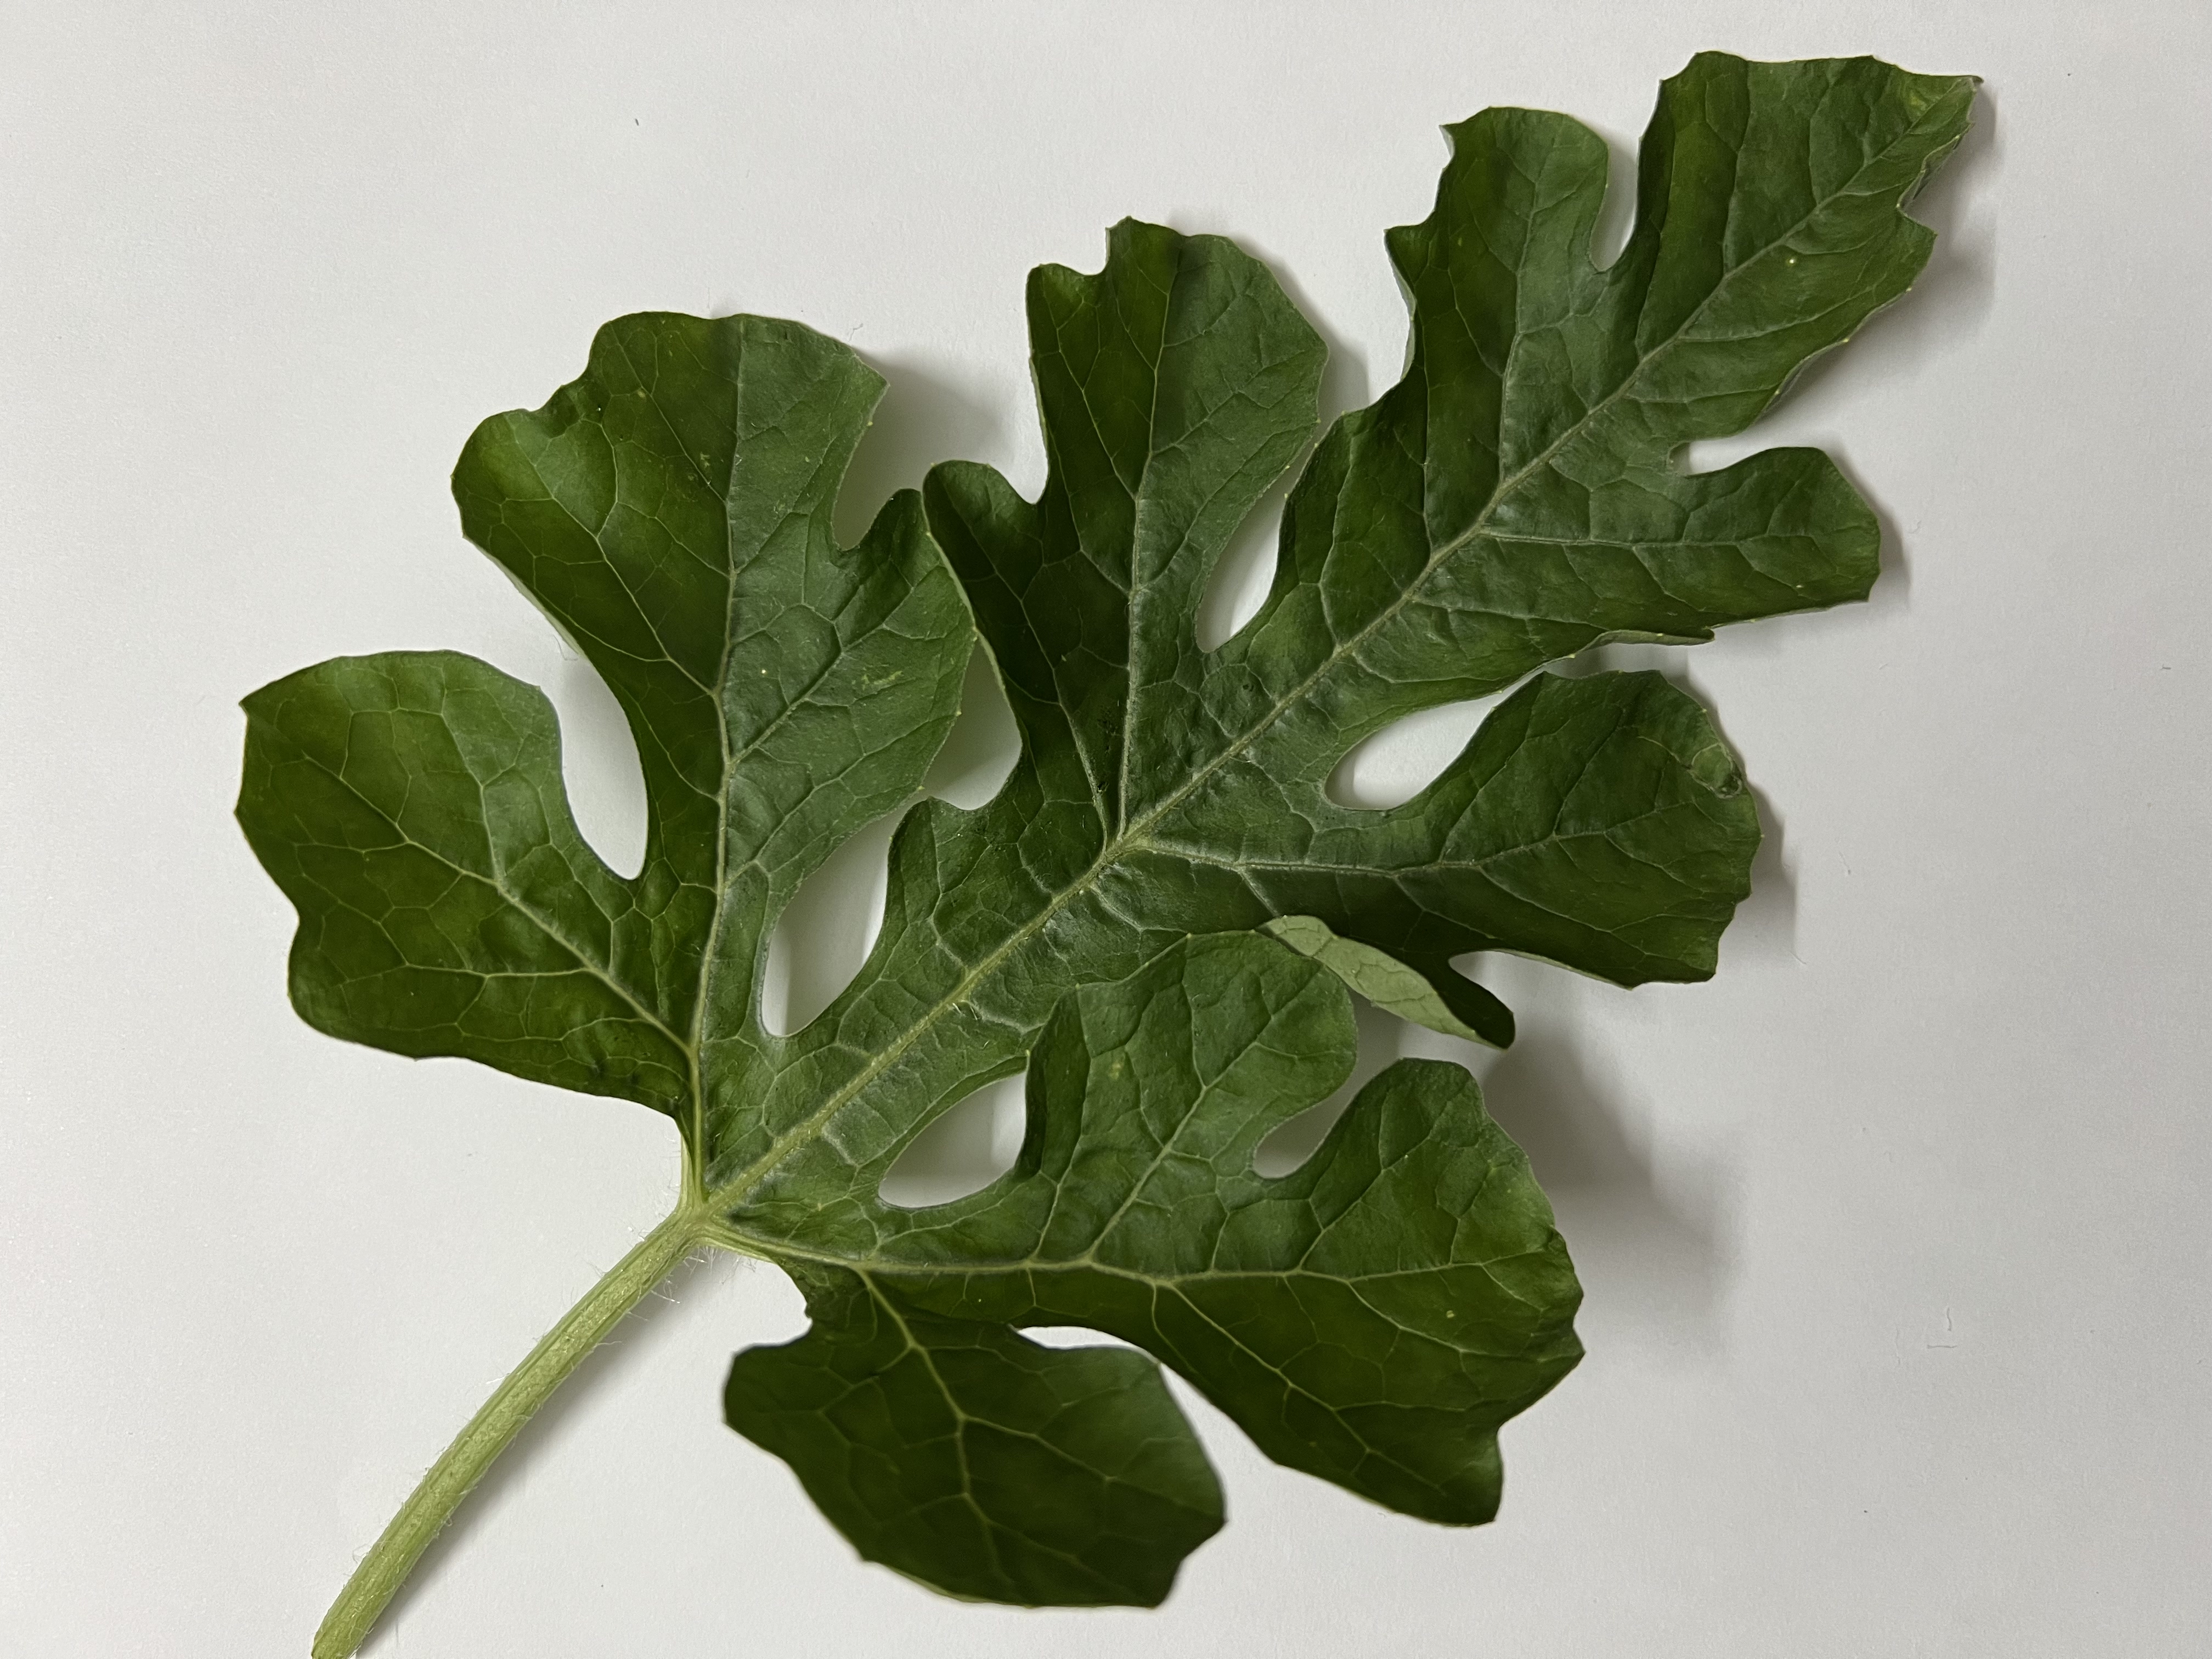
Label: Healthy